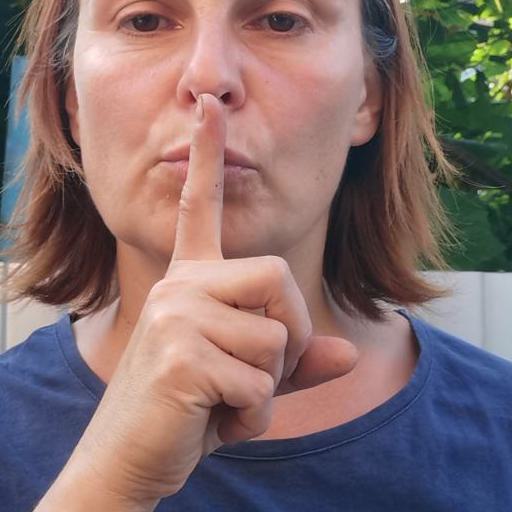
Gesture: mute